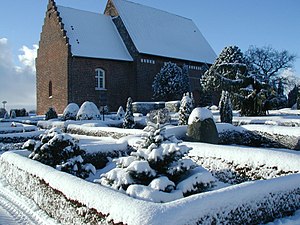
Holeby Kirke
Holeby kirke
Holeby Kirke ligger på et højdedrag i den vestlige del af Holeby Sogn. Oprindelig lå kirken i byens midte, der dengang var en samling gårde; men da disse flyttedes ud, og byen i øvrigt blev stationsby og centrum derfor rykkede østpå, kom kirken til at ligge alene.